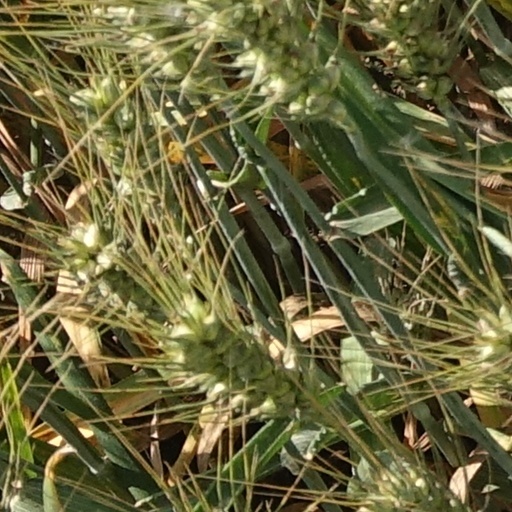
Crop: wheat